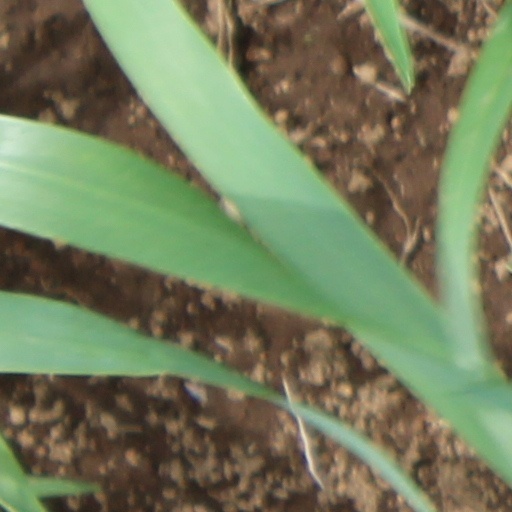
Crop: wheat